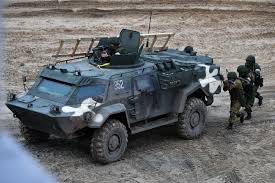
Label: BRDM